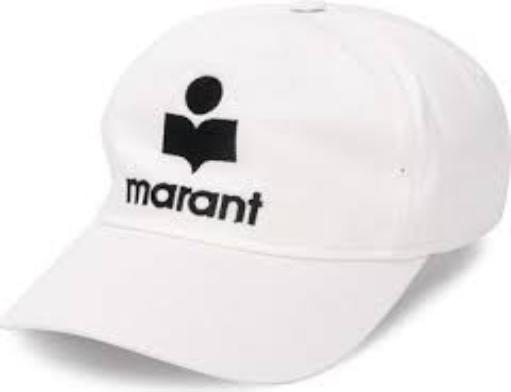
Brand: Isabel Maran-2
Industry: Clothes